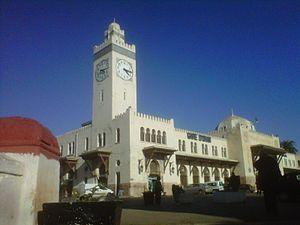
Gare ferroviaire d'Oran Algérie
Oran et « la Joyeuse », est la deuxième plus grande ville d’Algérie et une des plus importantes villes du Maghreb. C'est une ville portuaire de la mer Méditerranée, située dans le nord-ouest de l'Algérie, à 432 km de la capitale Alger, et le chef-lieu de la wilaya du même nom, en bordure du golfe d'Oran.